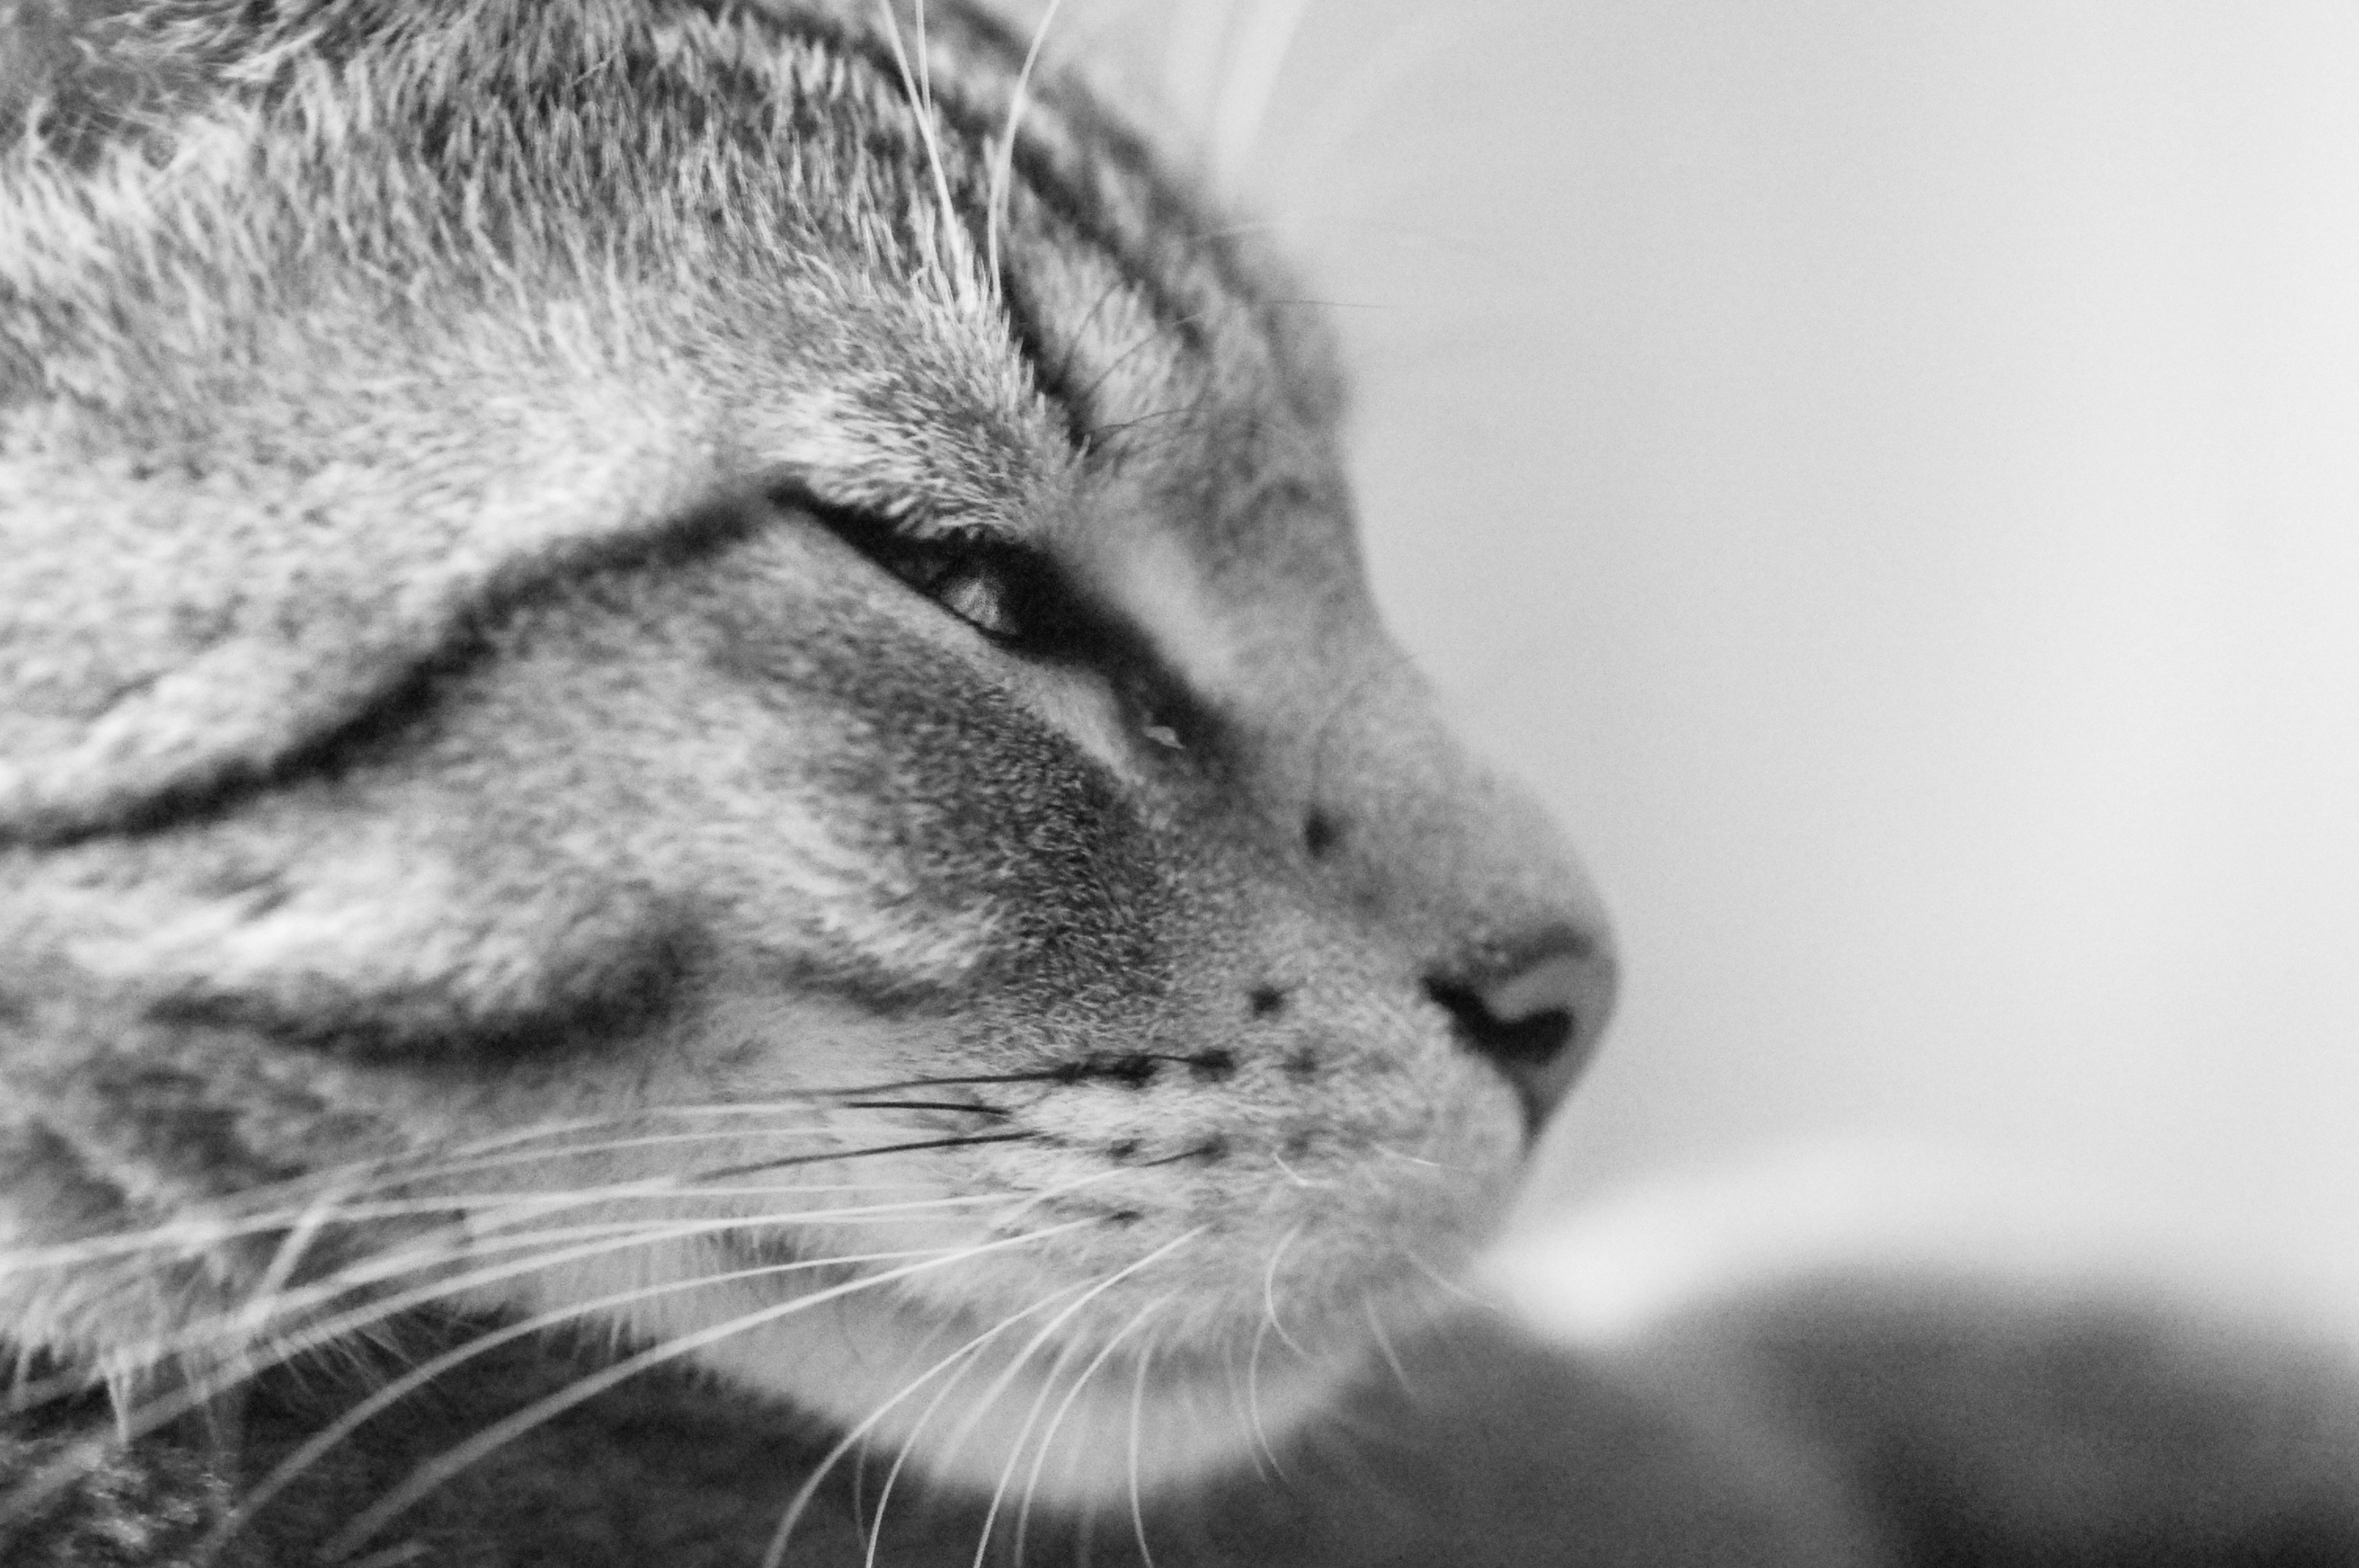
black and white, photography, animal, kitten, cat, mammal, monochrome, black white, close up, nose, whiskers, snout, vertebrate, tabby cat, monochrome photography, small to medium sized cats, cat like mammal